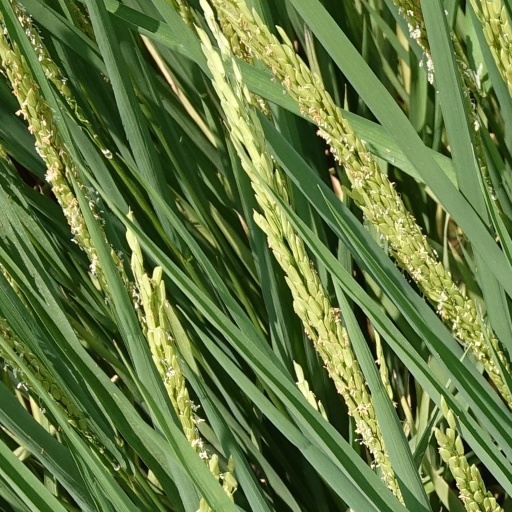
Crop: rice